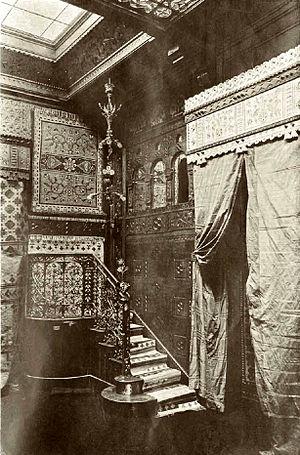
Réplique d’un intérieur de Galicie (alors Kronland de la Cisleithanie, alors partie de l’Empire d’Autriche-Hongrie) avec boiseries de bois de chêne gravé et doré. Cette pièce fut aménagée et meublée pour l’exposition de l’Empire Austro-Hongrois au Palais de la Décoration, du Mobilier et des Industries diverses de l’Exposition Universelle (1900), Esplanade des Invalides, Paris. Українська: Едгар Ковач. Павільйон Галичини на міжнародній виставці у Парижі (1900)